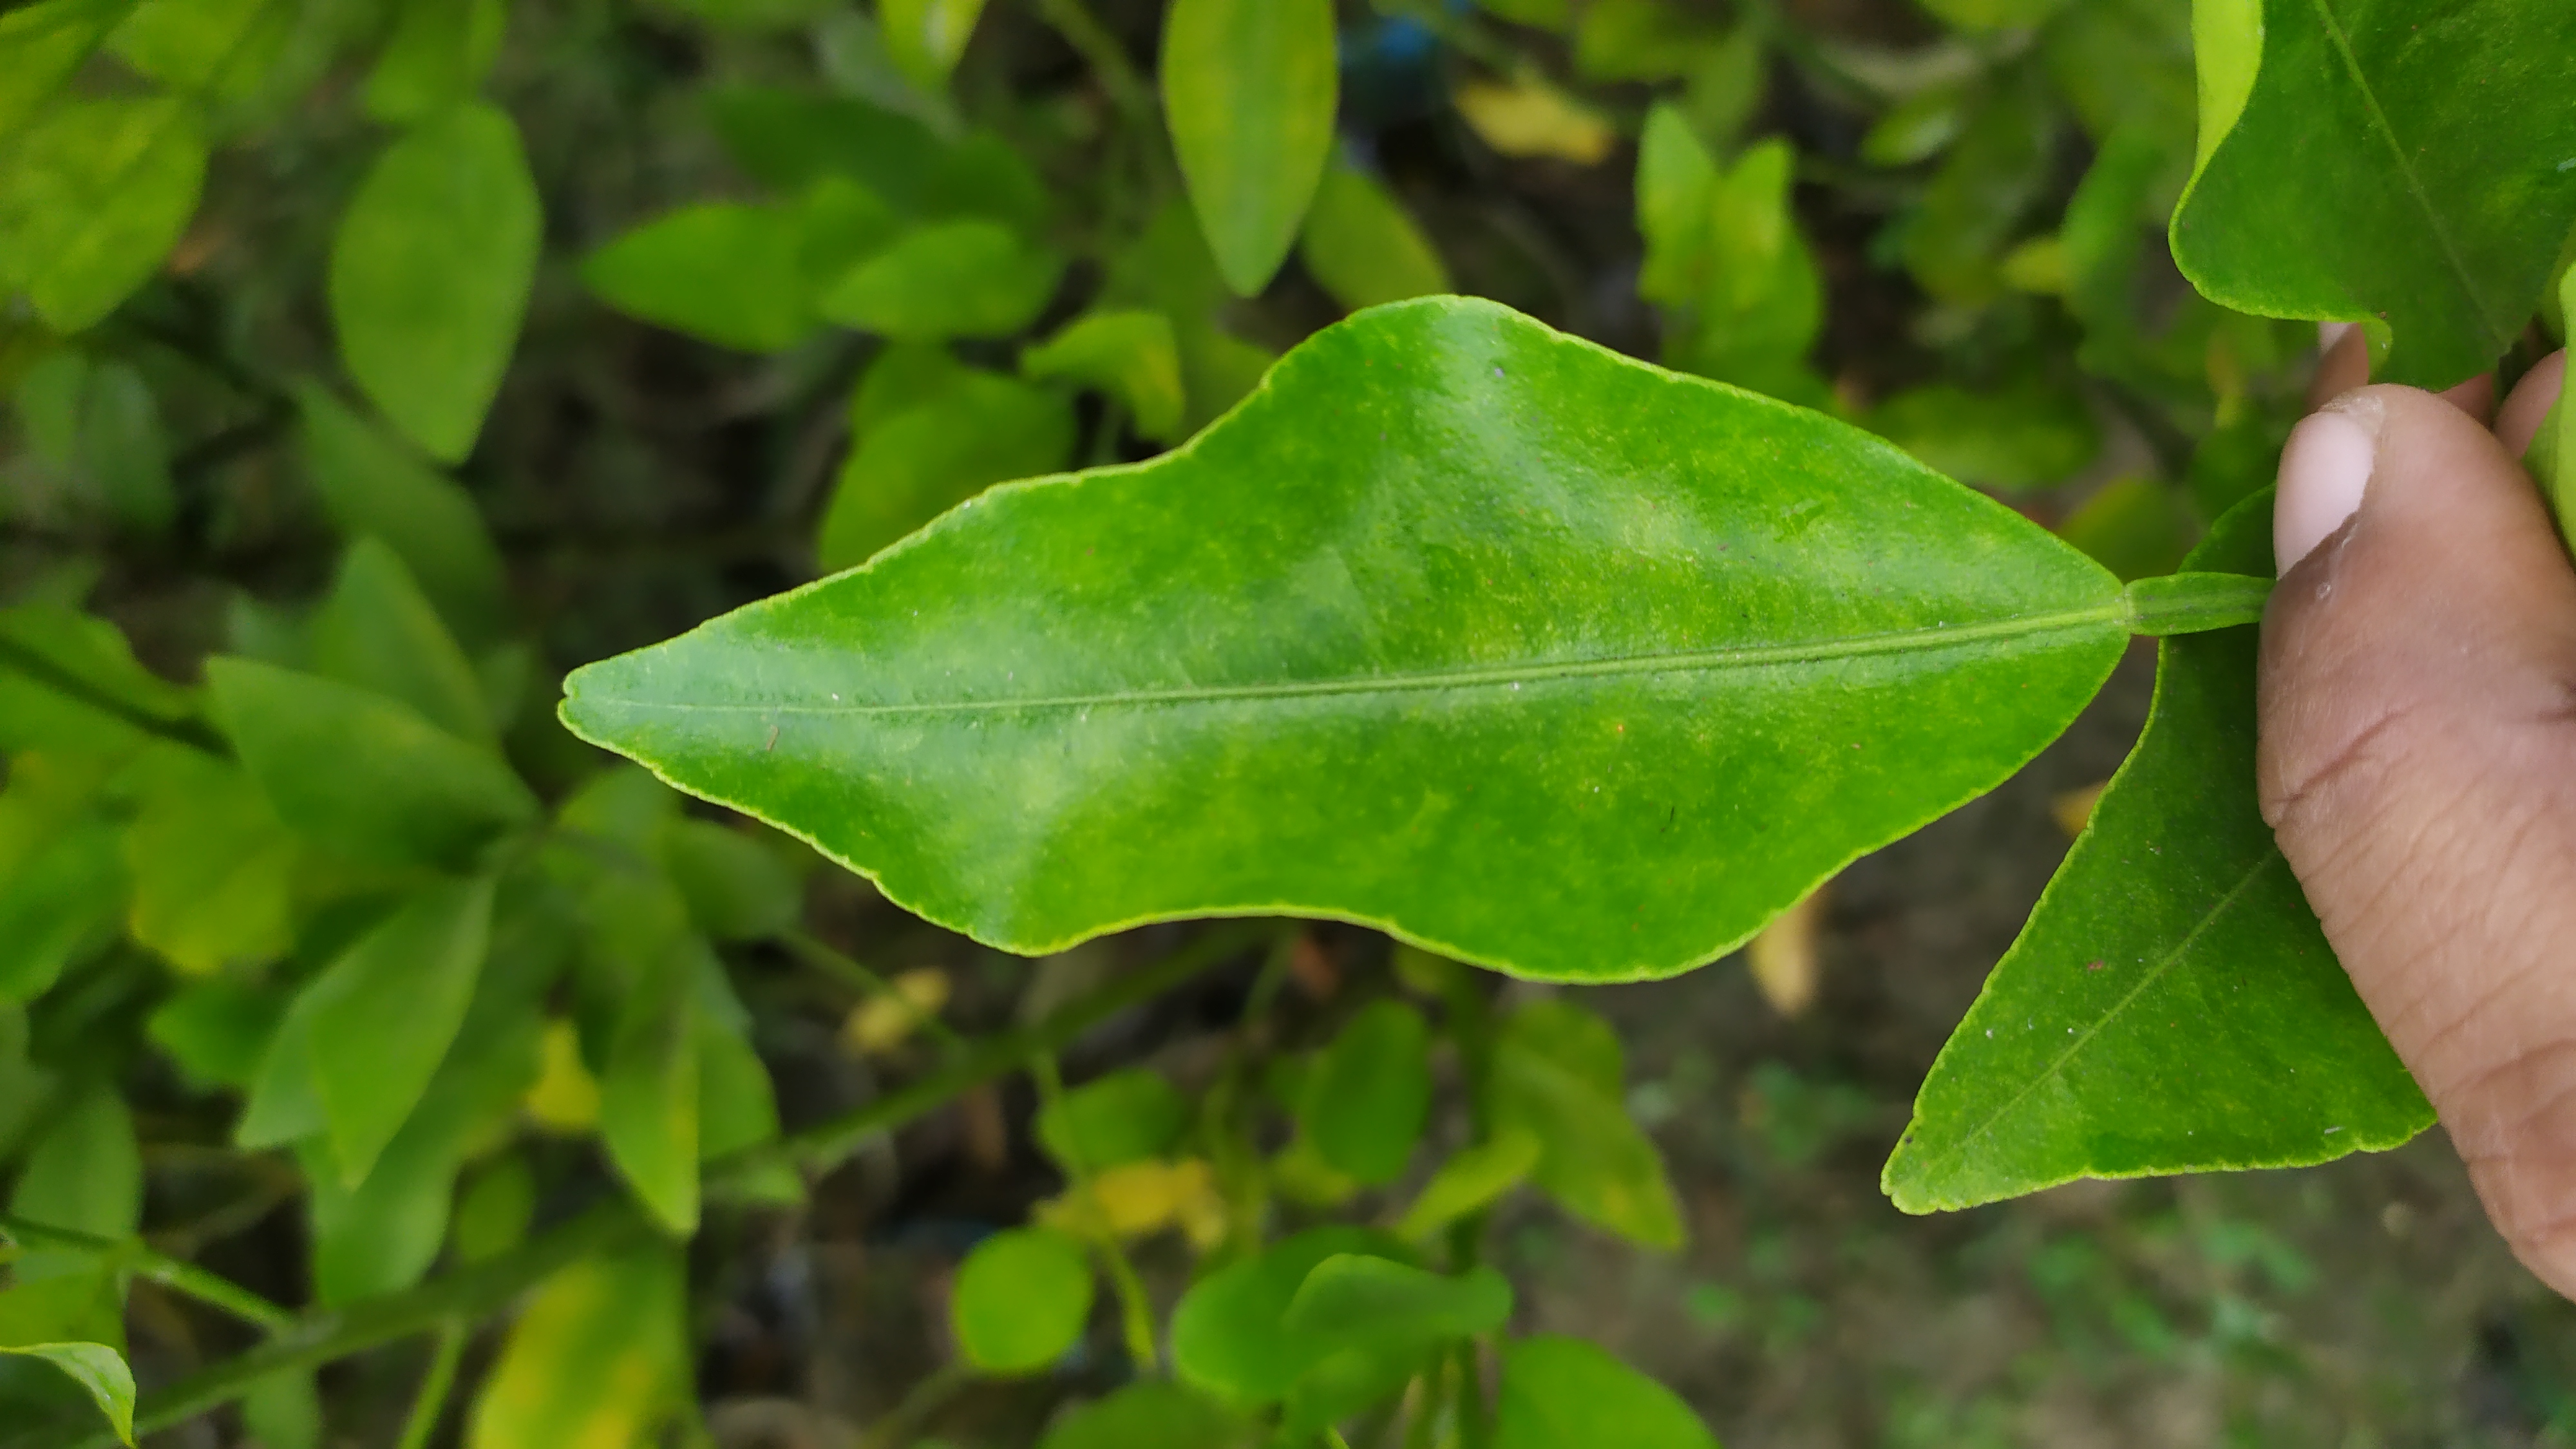
Mandarin leaf variety: Darjeling